Dean Alvord

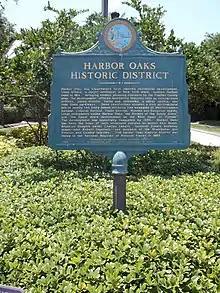
A sign in Harbor Oaks explaining the neighborhood's history.

Alvord moved to Clearwater, Florida, in 1913. He moved there intending to retire, but ultimately continued working as a developer; Alvord continued working as a developer until his death. It was during this time when he developed the Harbor Oaks subdivision of Clearwater, which he opened around 1914. The Harbor Oaks subdivision is now a historic district known as the Harbor Oaks Historic District and is listed on the National Register of Historic Places.